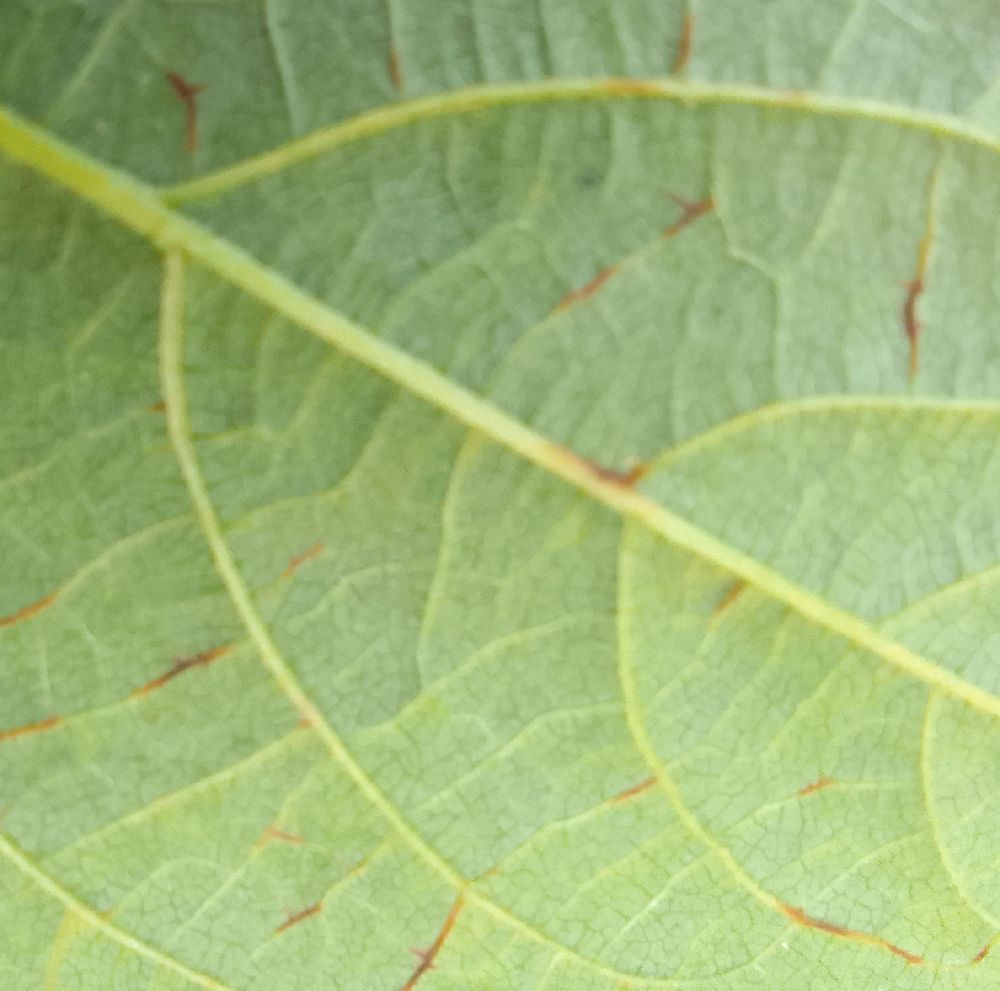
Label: anthracnose